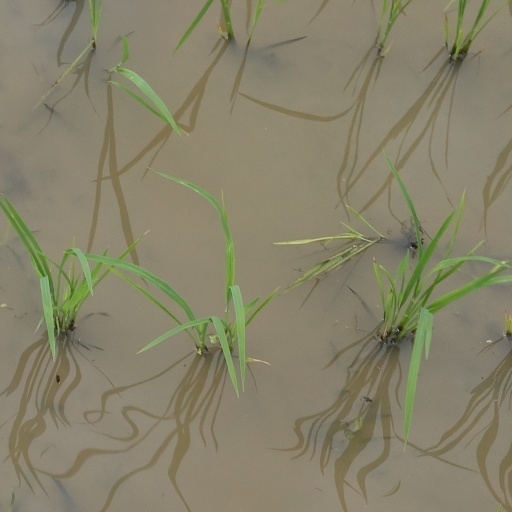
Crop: rice